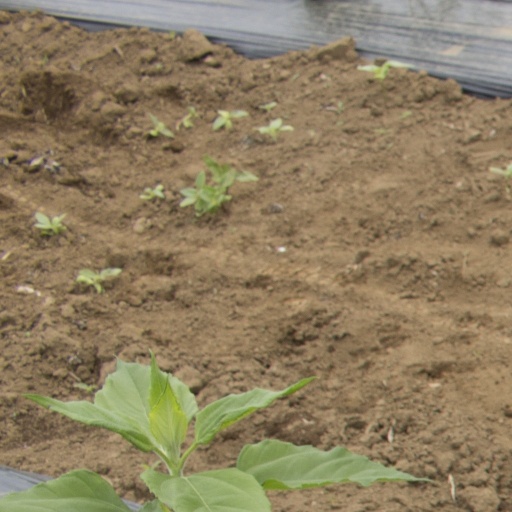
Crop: Jerusalem artichoke